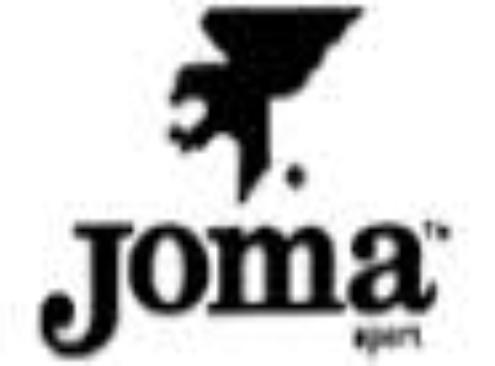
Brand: Joma-2
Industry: Clothes